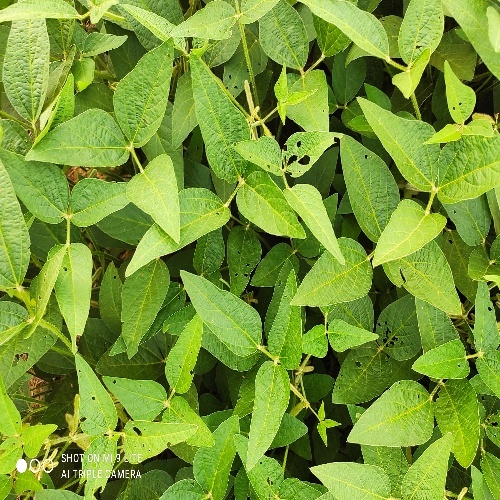
Label: Caterpillar